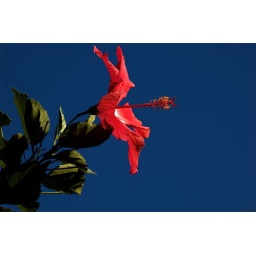
Taken from below on a clear sky at Selva Negro coffee farm outside Matagalpa.